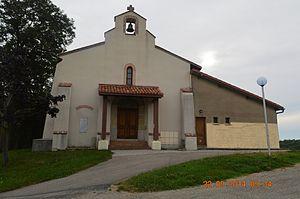
Artix est une commune française, située dans le département de l'Ariège en région Occitanie.